GWR River Class

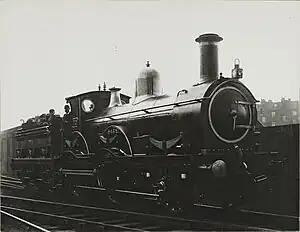
No. 70 "Dart"

The 69 Class designed by William Dean for the Great Western Railway consisted of eight tender locomotives, constructed at Swindon Works between 1895 and 1897. Nominally they were renewals of eight engines that carried the same numbers, these themselves having been renewals by George Armstrong at Wolverhampton of s designed by Daniel Gooch as long ago as 1855.